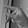
ASL letter: P